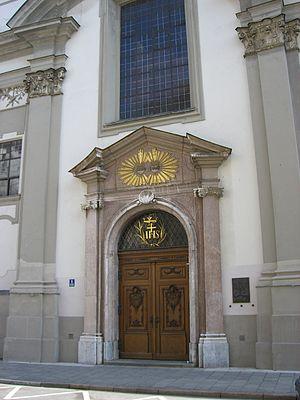
L'église de l'Abbaye-aux-Dames vouée à sainte Anne, mère de la Vierge Marie, est une église baroque de Munich en Bavière.